Redwoods of the Otway Ranges

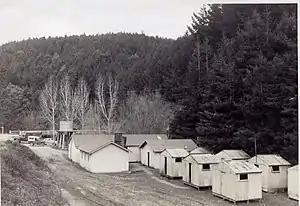
The Forests Commission camp of Stanley Huts was built in 1948 for post-war refugees in the Aire Valley. It was adjacent to the Coast redwood plantation established as a trial in 1936. The trees, which were 23 years old, have branches reaching over the rooftops of the huts. Photo 1959. Source: Roger Smith.

Redwoods of the Otway Ranges is a small sheltered grove of Coast Redwoods, "Sequoia sempervirens", about south of Beech Forest in the Otway Ranges in southwestern Victoria, Australia.